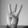
ASL letter: W